Mixel Berhokoirigoin

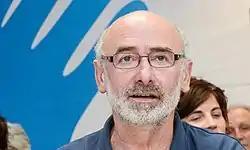
Berhokoirigoin in 2017

Mixel Berhokoirigoin (16 August 1952 – 7 May 2021) was a Basque farmer and activist. He was the spokesperson for the self-styled group "Artisans of Peace" that promoted an act of disarmament of ETA in the Basque-French town of Baiona. He was part of a delegation of dialogue with the French Government.